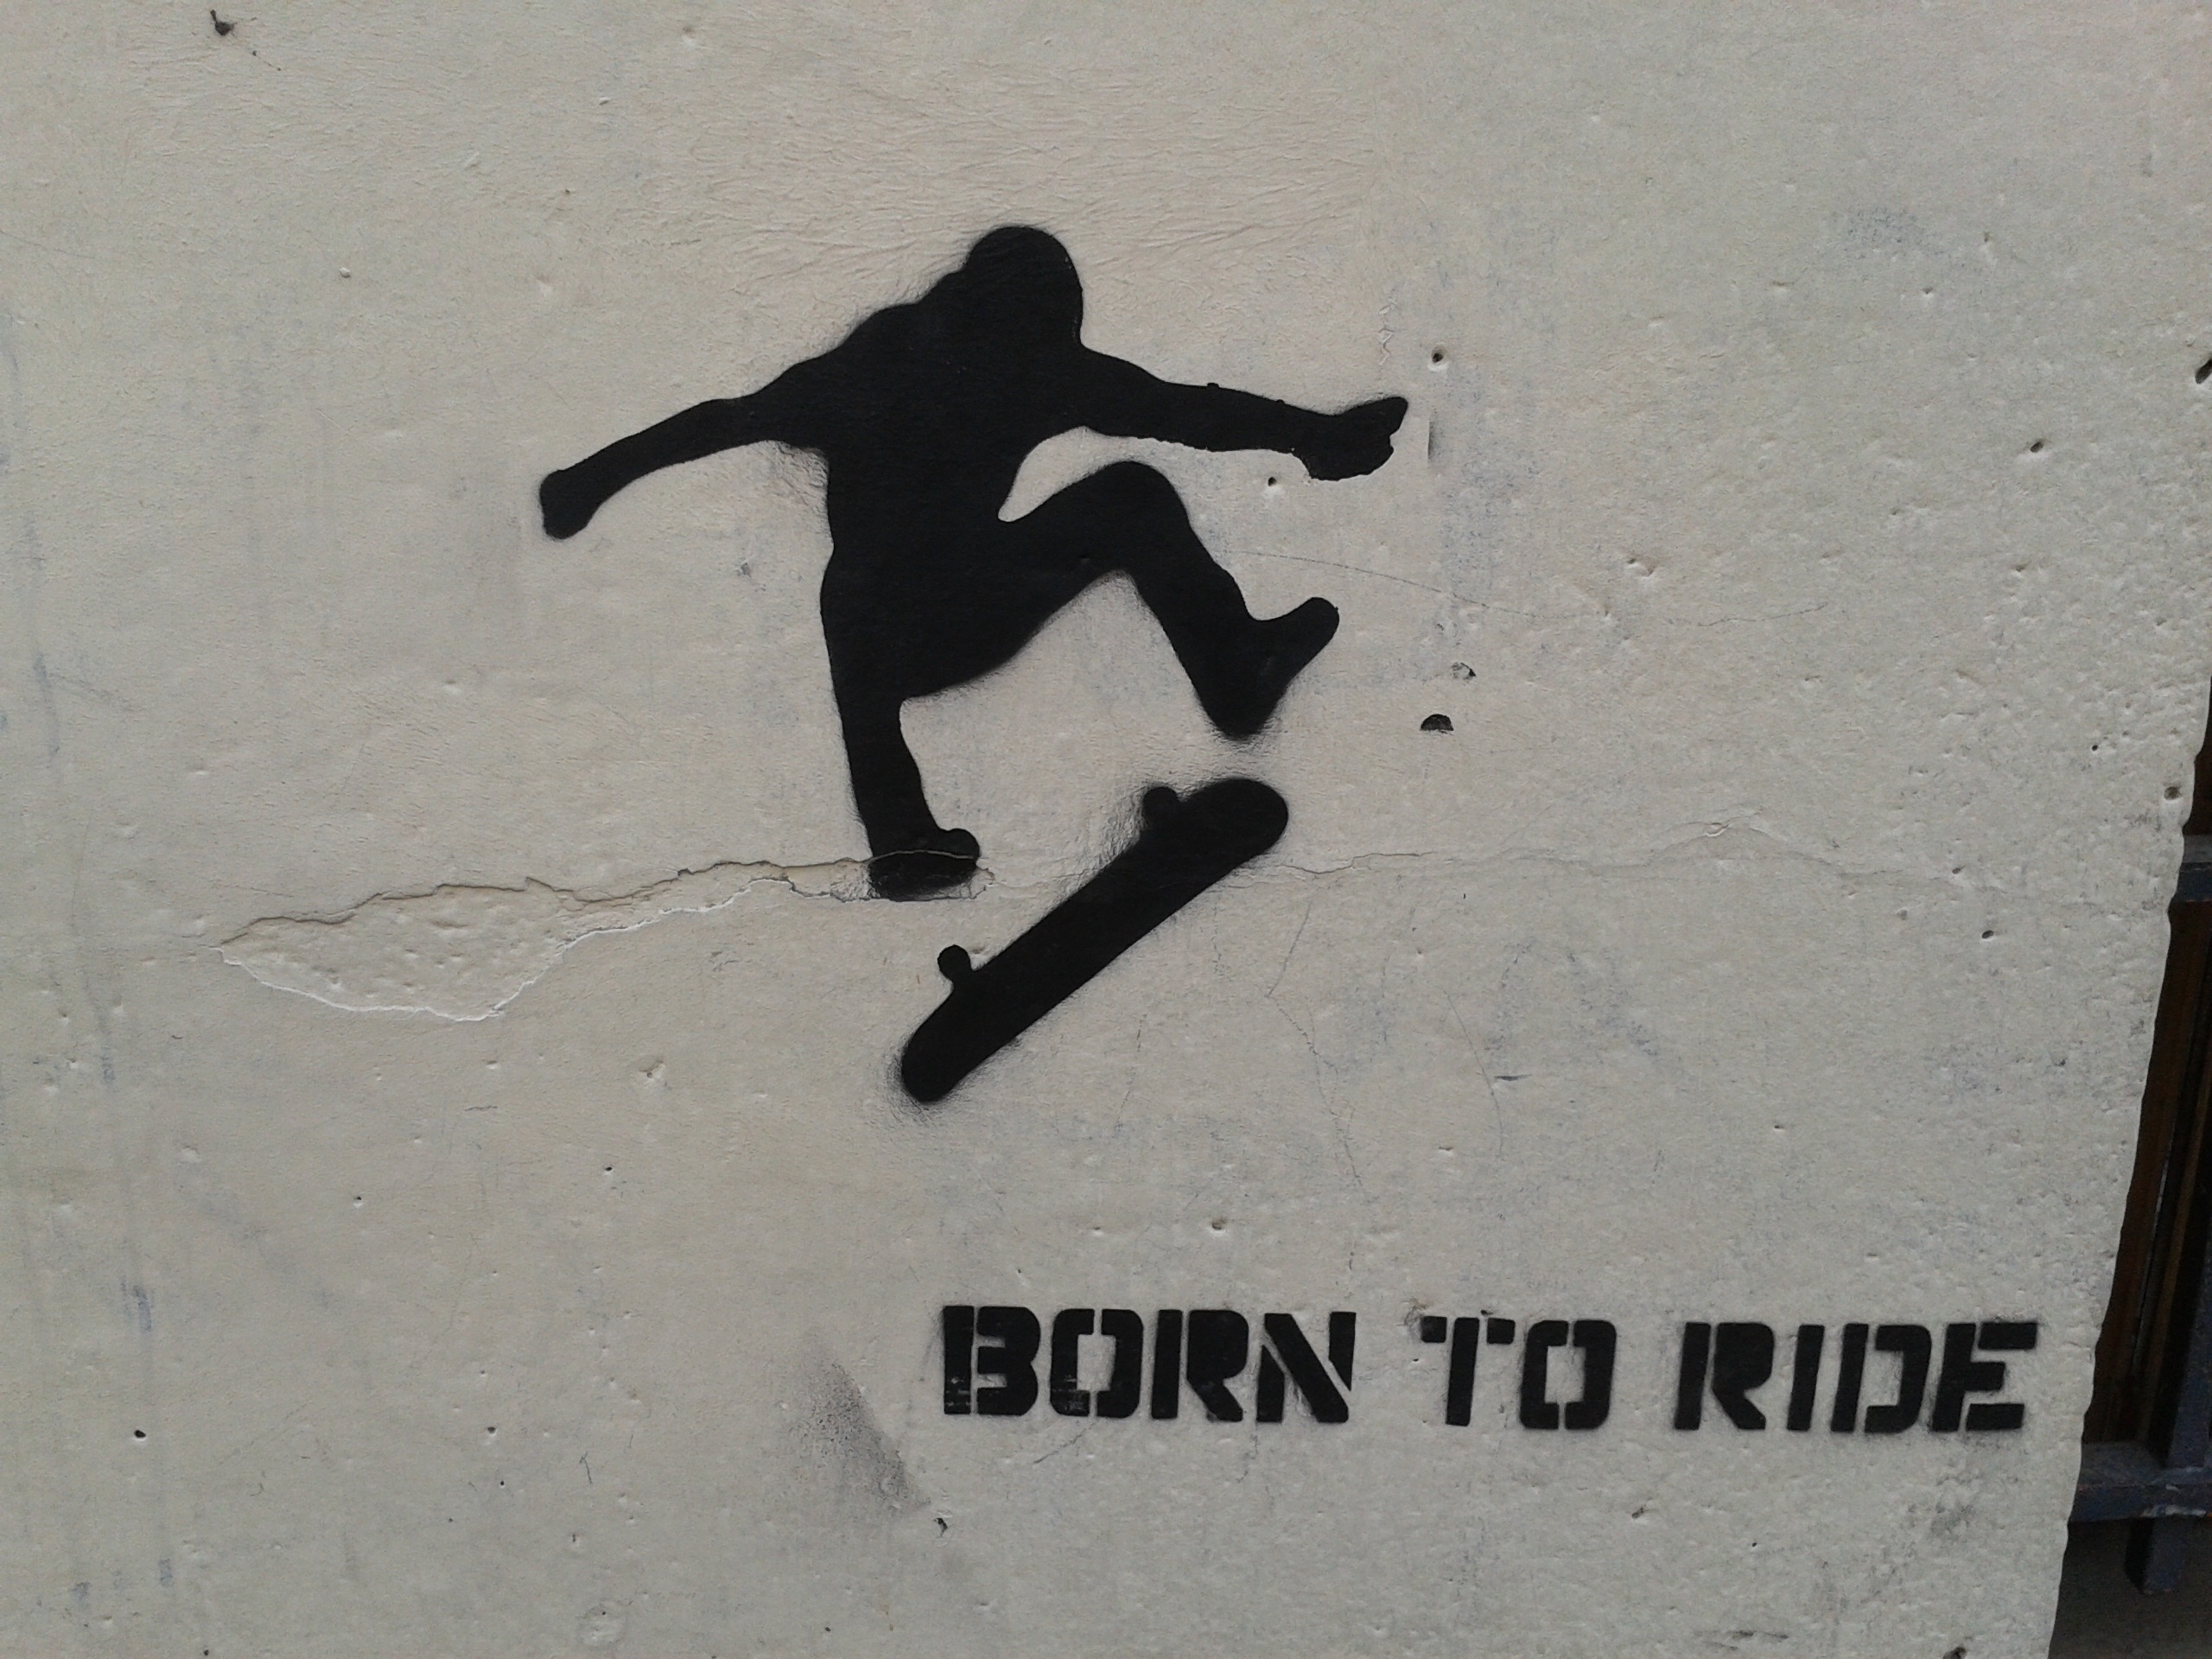
white, skateboard, paris, urban, wall, france, grunge, black, graffiti, street art, art